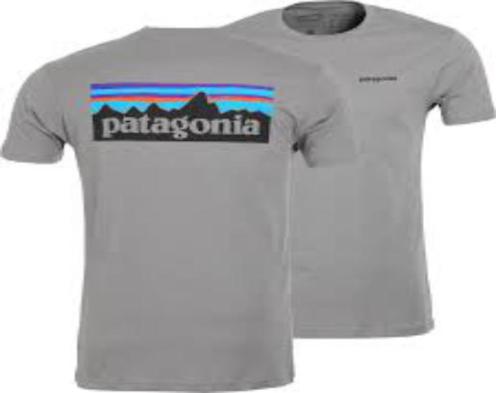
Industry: Clothes